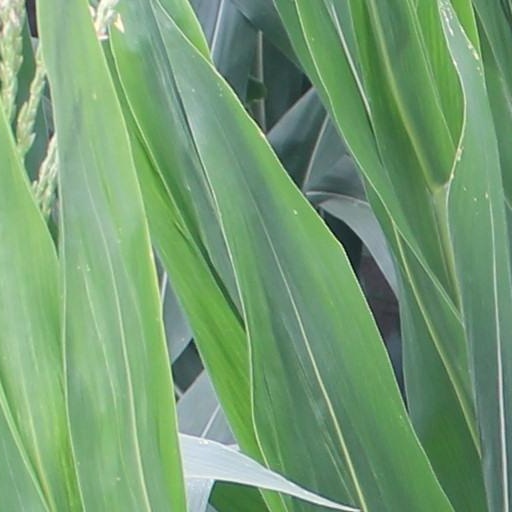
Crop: maize; corn